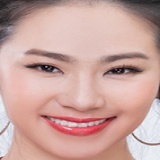
ca sĩ Lương Bích Hữu